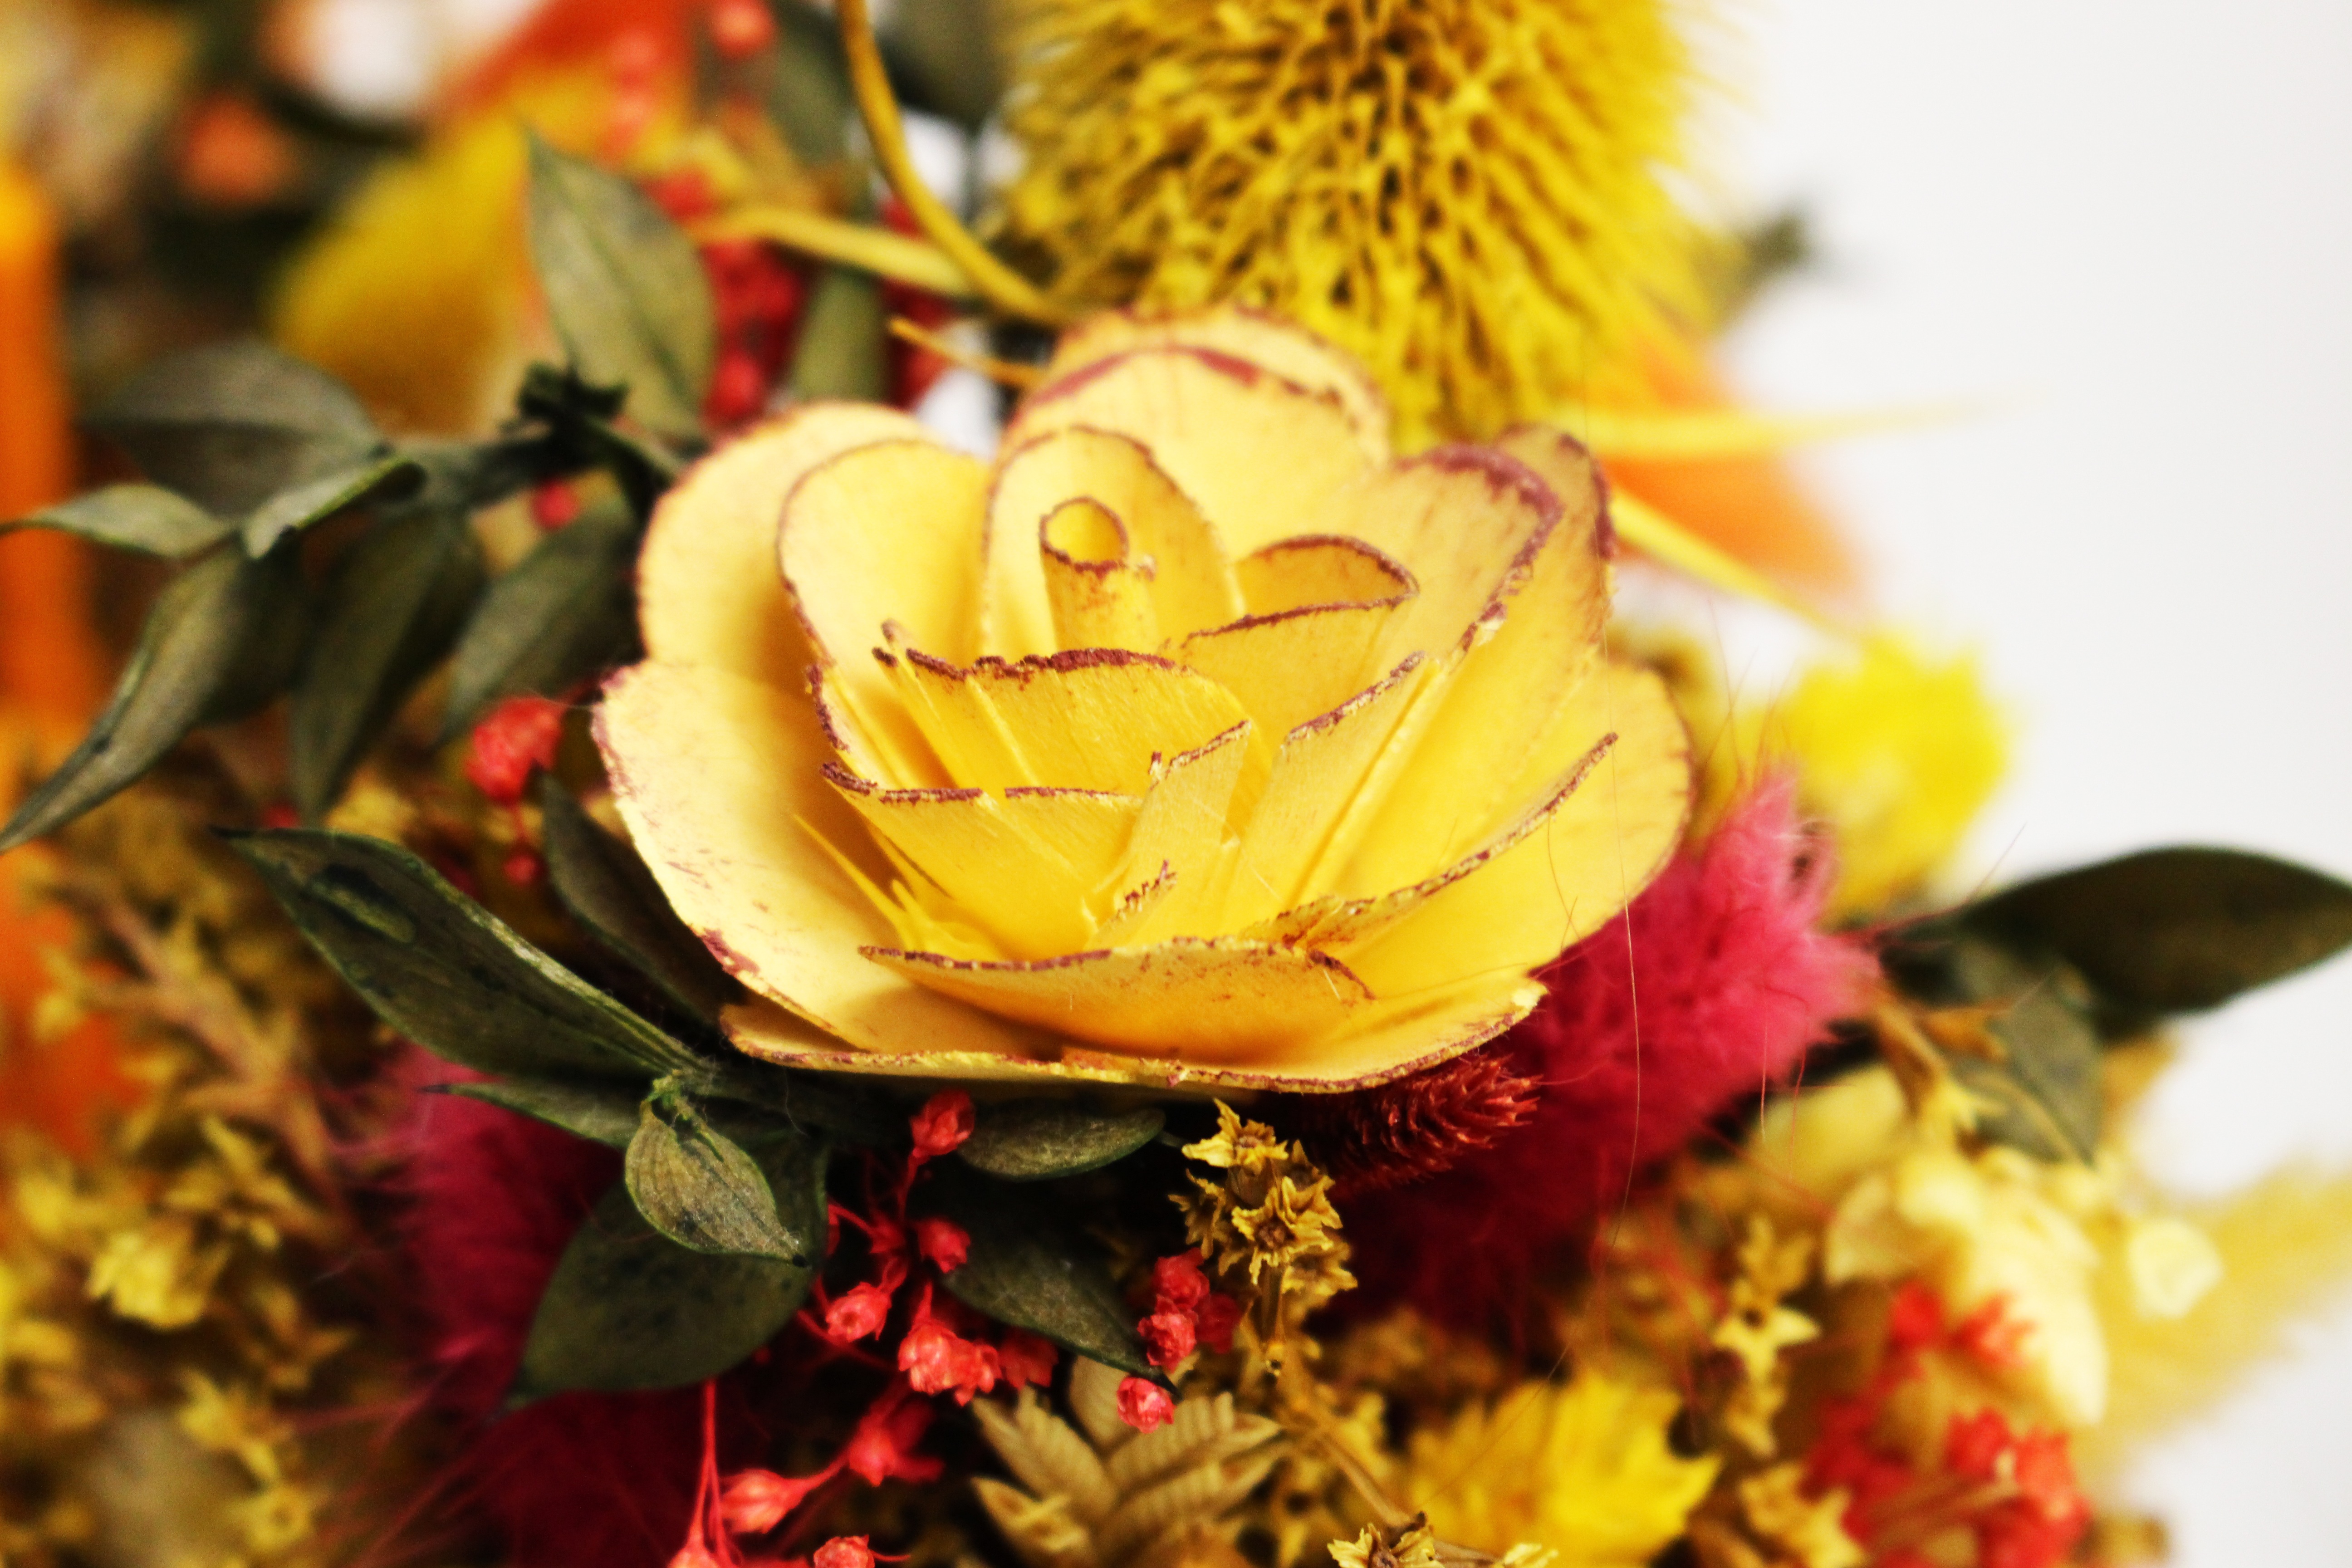
plant, flower, petal, decoration, autumn, yellow, flora, flowers, christmas decoration, decorative, floristry, dried flowers, flowering plant, home design, flower bouquet, interior decoration, floral design, home decoration, centrepiece, land plant, flower arranging, decorative flowers, dried grasses, dried decorations